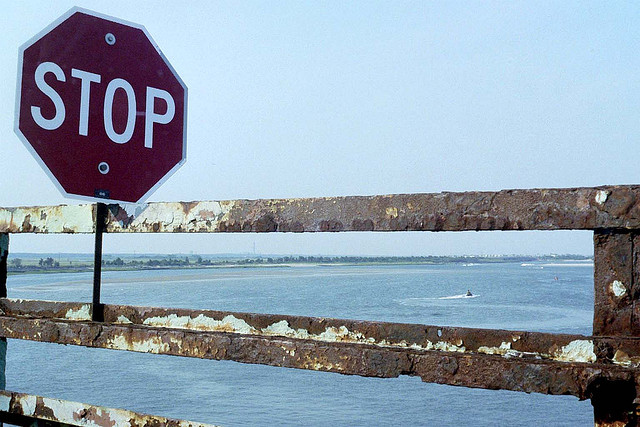
user: Given an image and a question. Answer the question in a short answer. Question: What shape is the traffic sign? Short Answer:
assistant: octagon